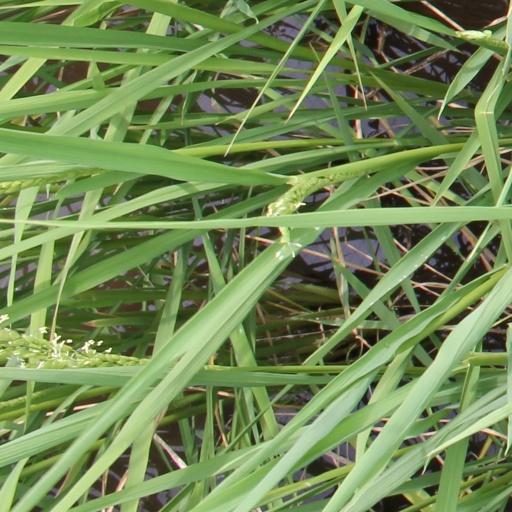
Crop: rice